Electricity sector in Sri Lanka

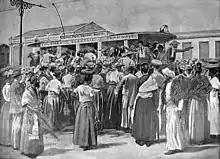
A tram of Colombo Electric Tramways in 1899, showing British people, Arab traders, and locals.

Sri Lanka (then Ceylon) first witnessed electricity in 1882 when SS Helios docked in Colombo for a local electricity exhibition.